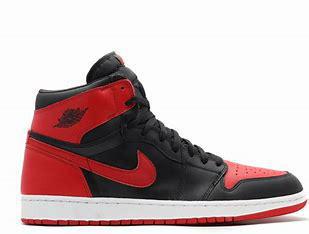
Brand: Jordan
Model: 1 Mid